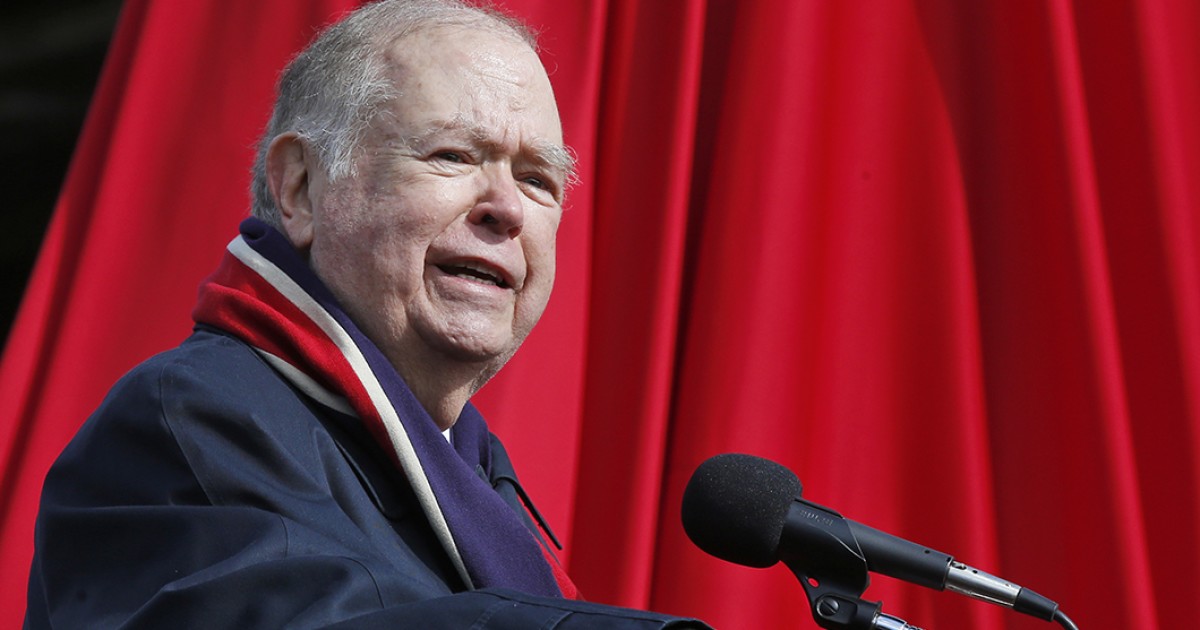
Gender: men